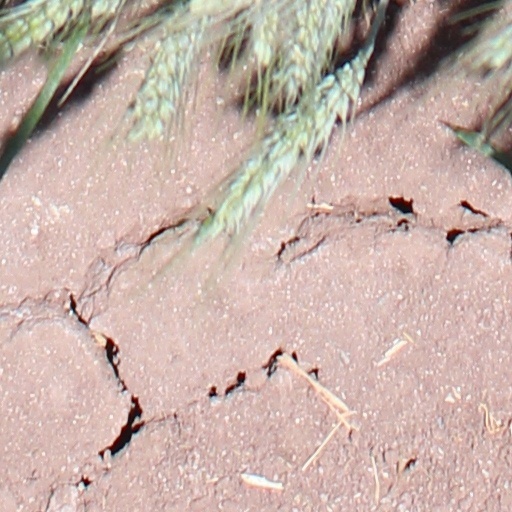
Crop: wheat